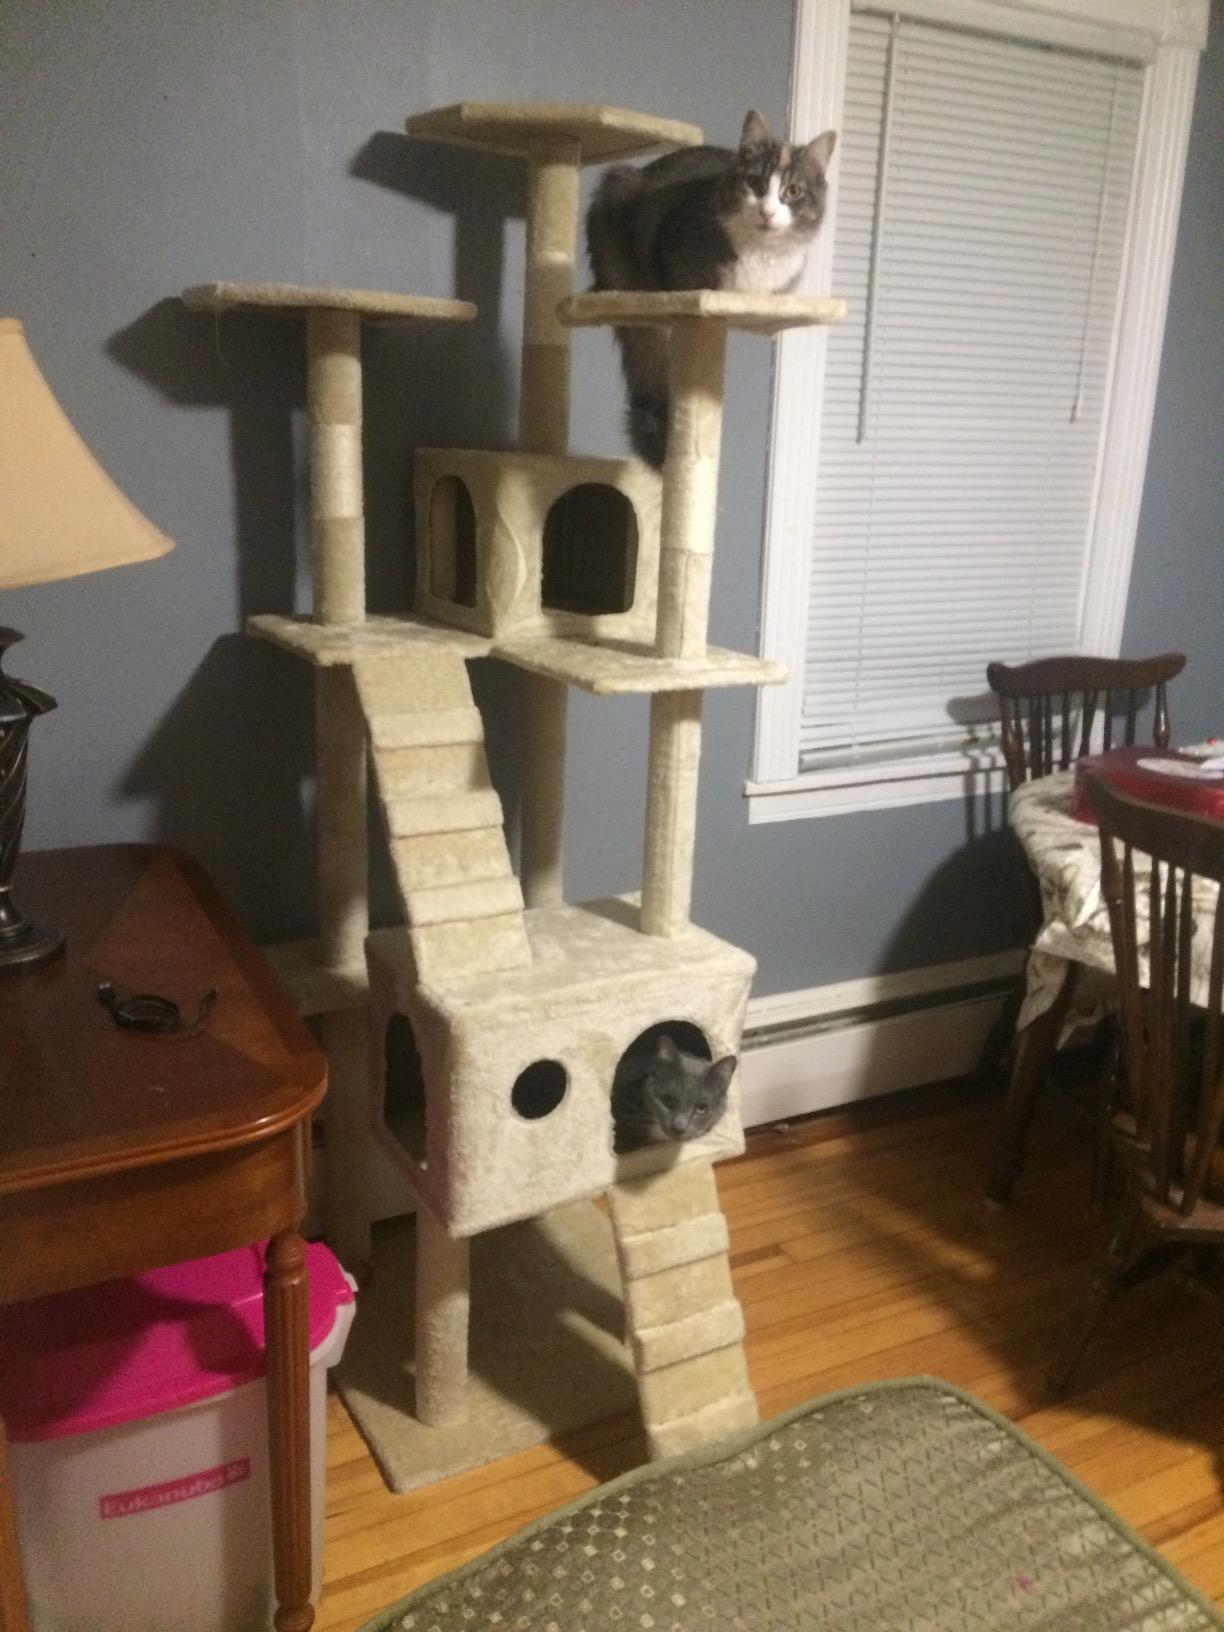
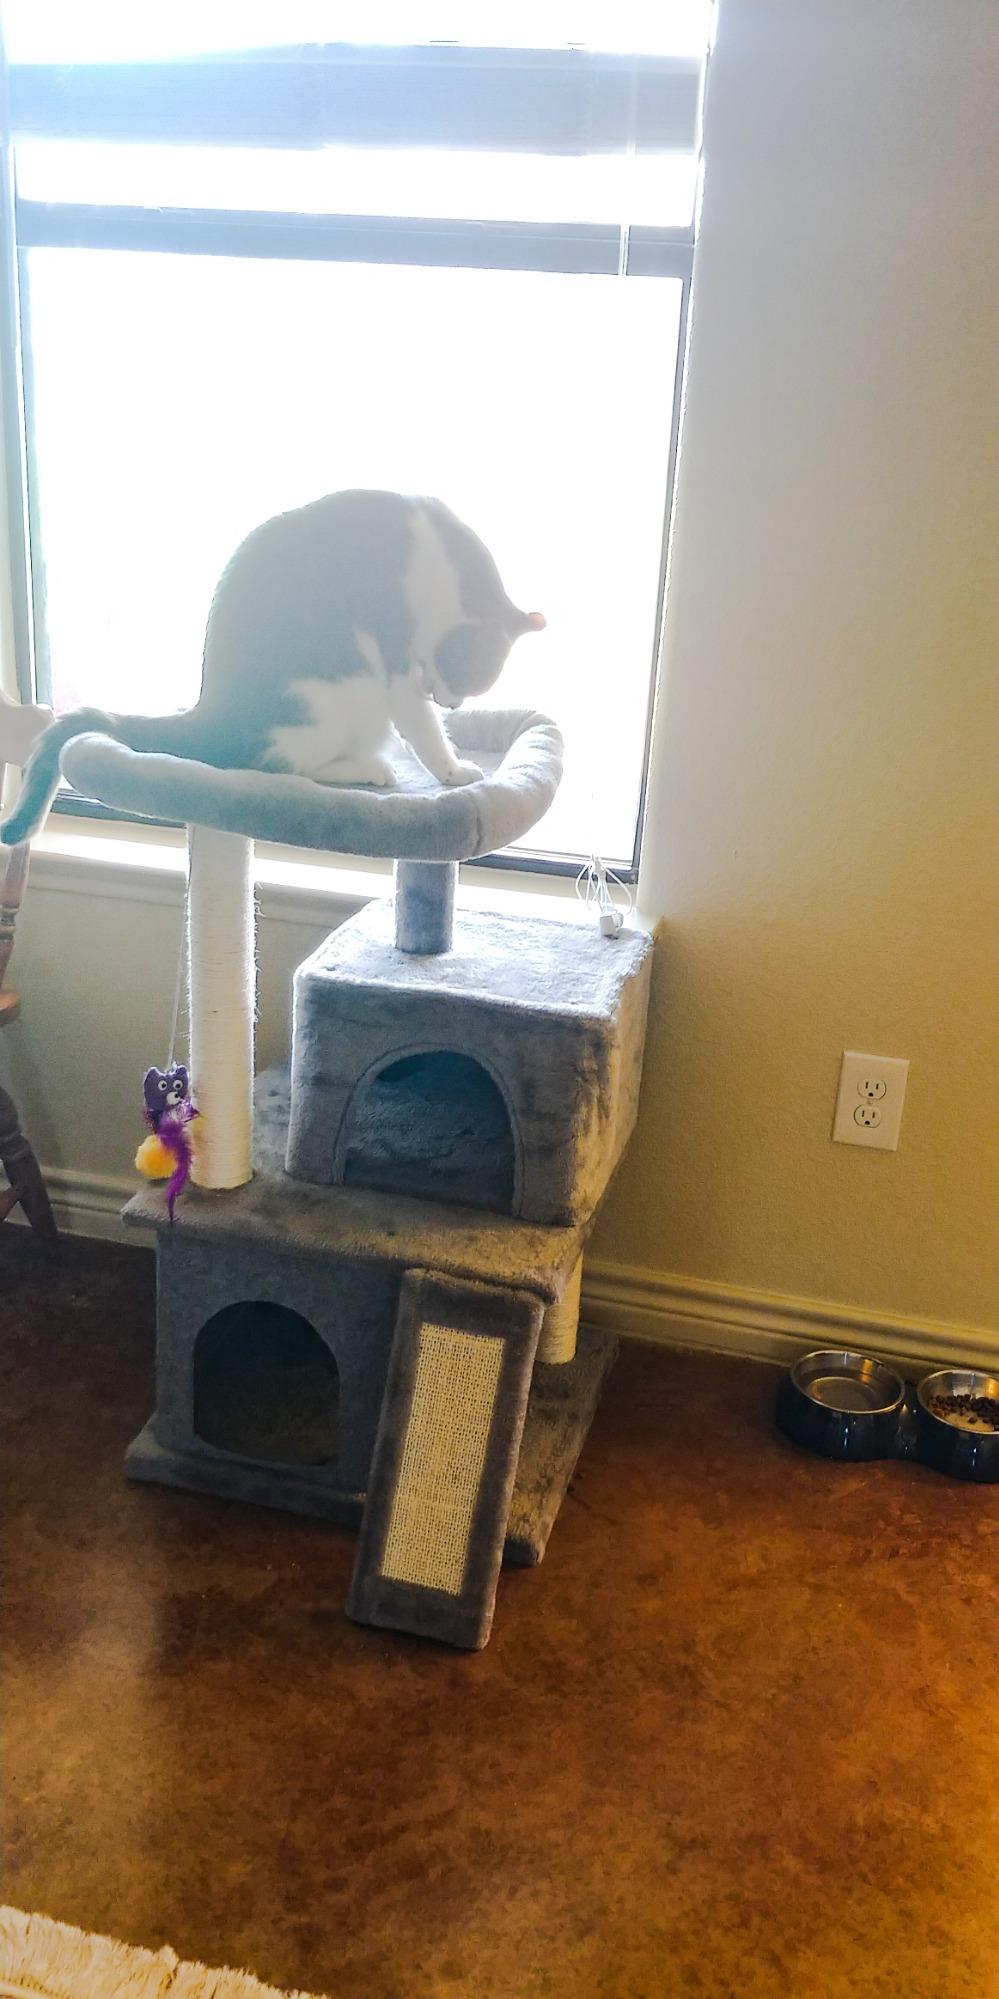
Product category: items_cat tree
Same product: no